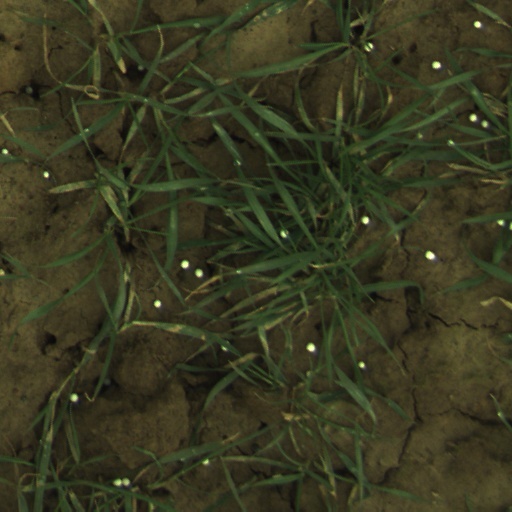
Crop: wheat